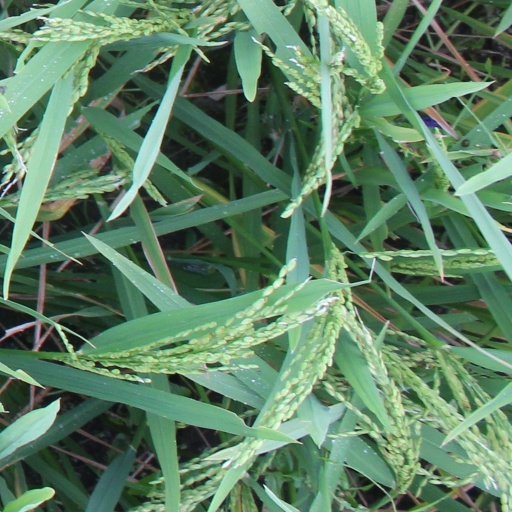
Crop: rice